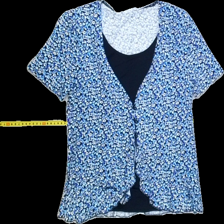
View: front
Type: Blouse
Category: Ladies
Brand: Isolde
Colors: Multicolor, Blue, Black, White
Material: 95%viscose 5%elastane
Pattern: Floral print
Cut: Regular, V-collar
Size: S
Season: All
Trend: No trend
Stains: No
Price range: 50-100
Recommended usage: Reuse